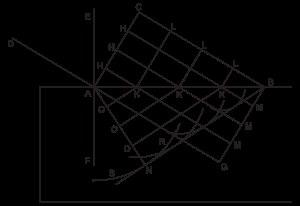
Dans son Traité de la lumière, écrit à Paris en 1678 mais publié douze ans plus tard lorsqu'il réside aux Pays-Bas, Christian Huygens expose ses conceptions sur la nature de la lumière qui permettent d'expliquer les lois de l'optique géométrique établies par René Descartes. A la différence d'Isaac Newton qui pensait que la lumière était composée de particules émises par la source lumineuse qui venaient frapper l'œil de l'observateur, Huygens conçoit la lumière comme formée d'ondes sphériques qui se propagent dans l'espace à la manière des ondes sonores. De plus il propose que chaque point d'un front d'onde soit lui-même origine d'une onde sphérique secondaire.